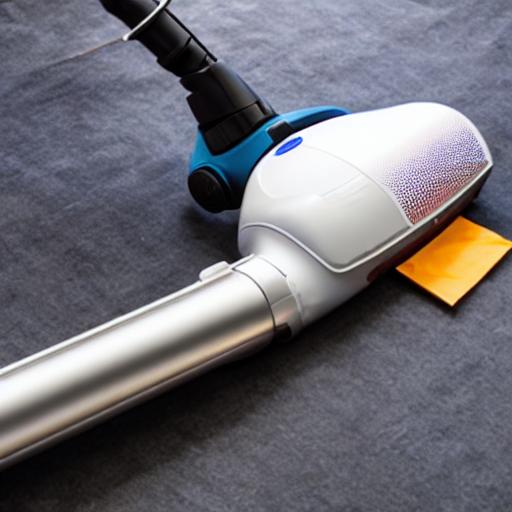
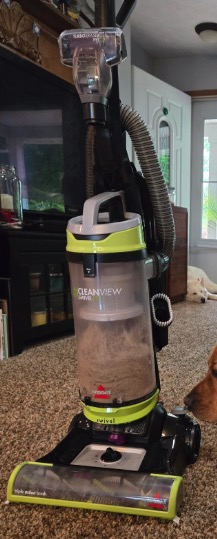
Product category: items_vacuum
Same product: no